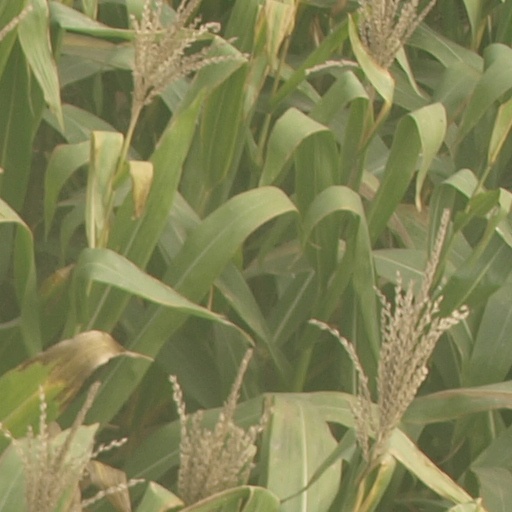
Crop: maize; corn